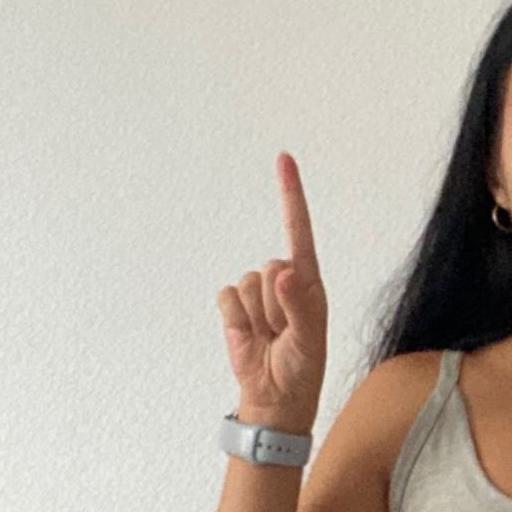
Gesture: one